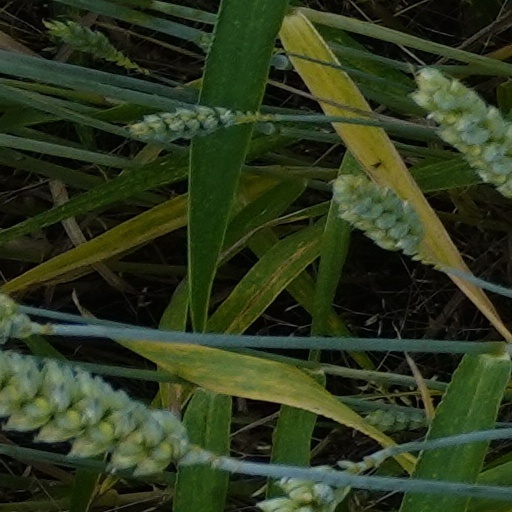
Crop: wheat